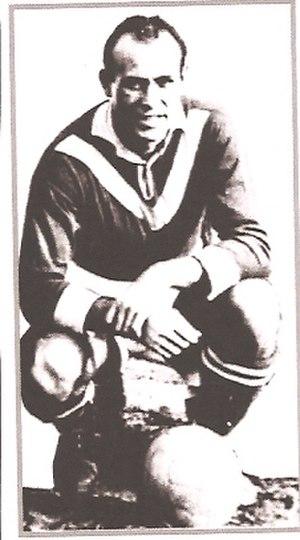
Protrait de Marcel Rouviere Footballeur. Archives familiales
Le Nîmes Olympique, est un club de football français basé à Nîmes, et fondé le 12 avril 1937 faisant suite à la disparition du Sporting Club nîmois, ancien club professionnel fondé en 1901.
Marcel Rouvière fut un footballeur puis entraîneur français.